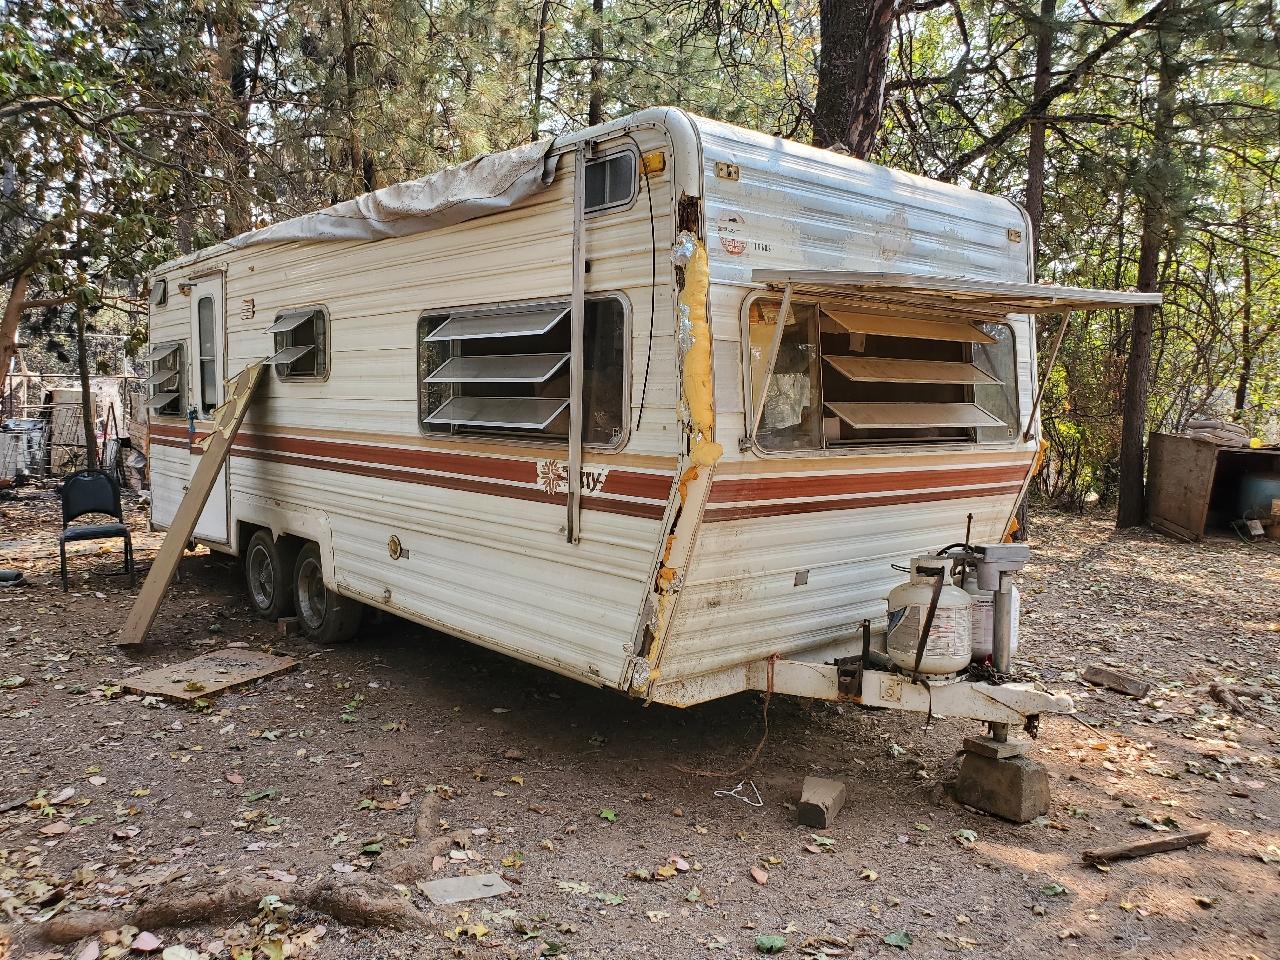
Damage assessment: no_damage